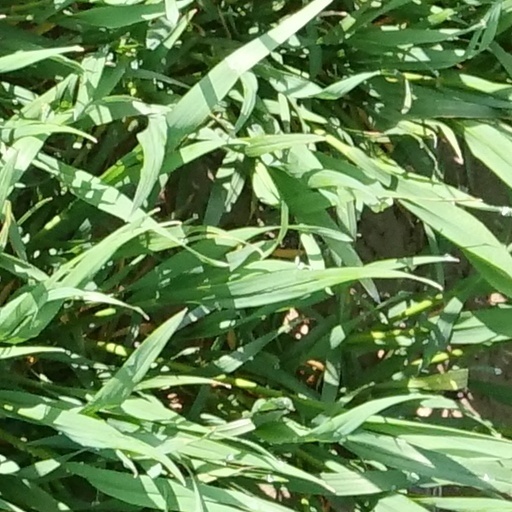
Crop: wheat